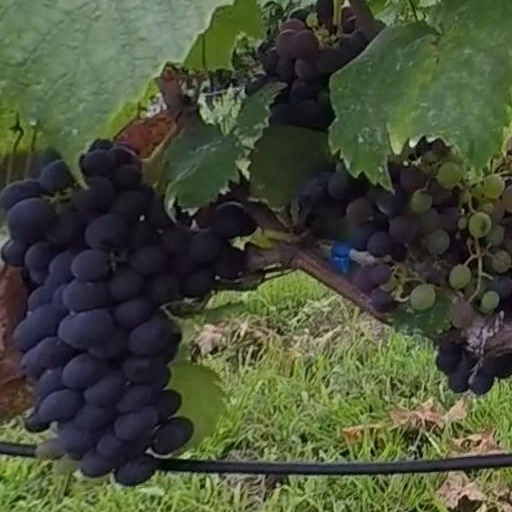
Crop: grape